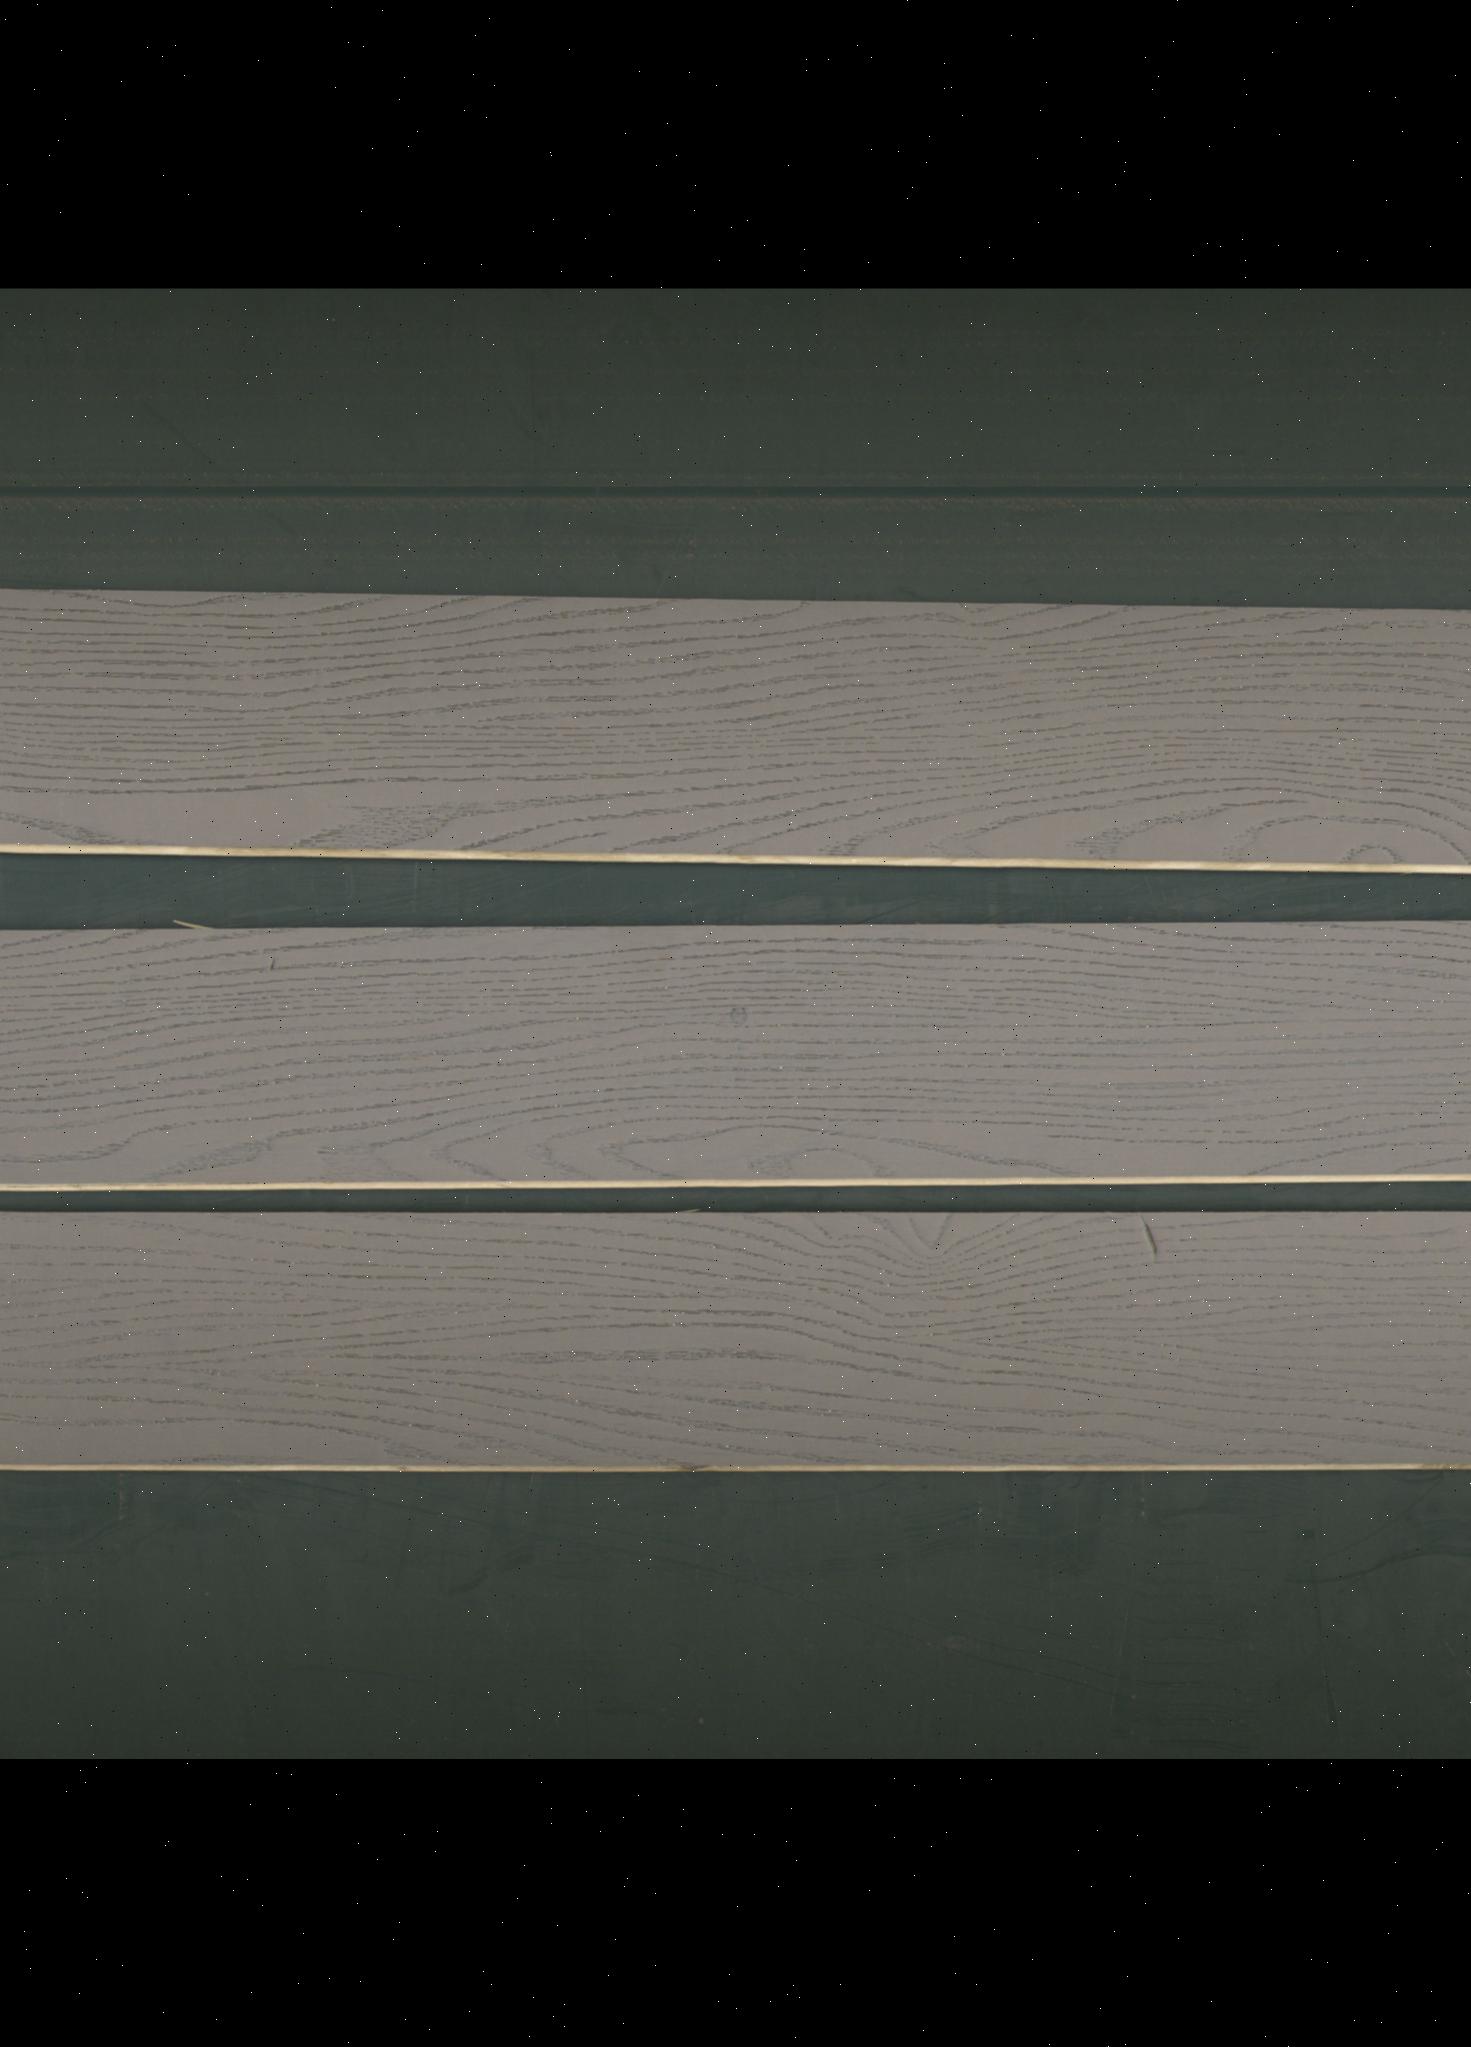
Label: mixers